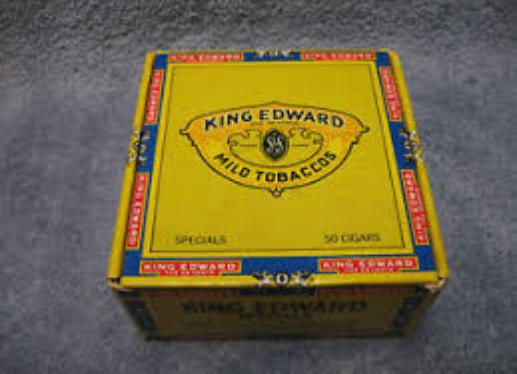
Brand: King Edward the Seventh
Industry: Necessities